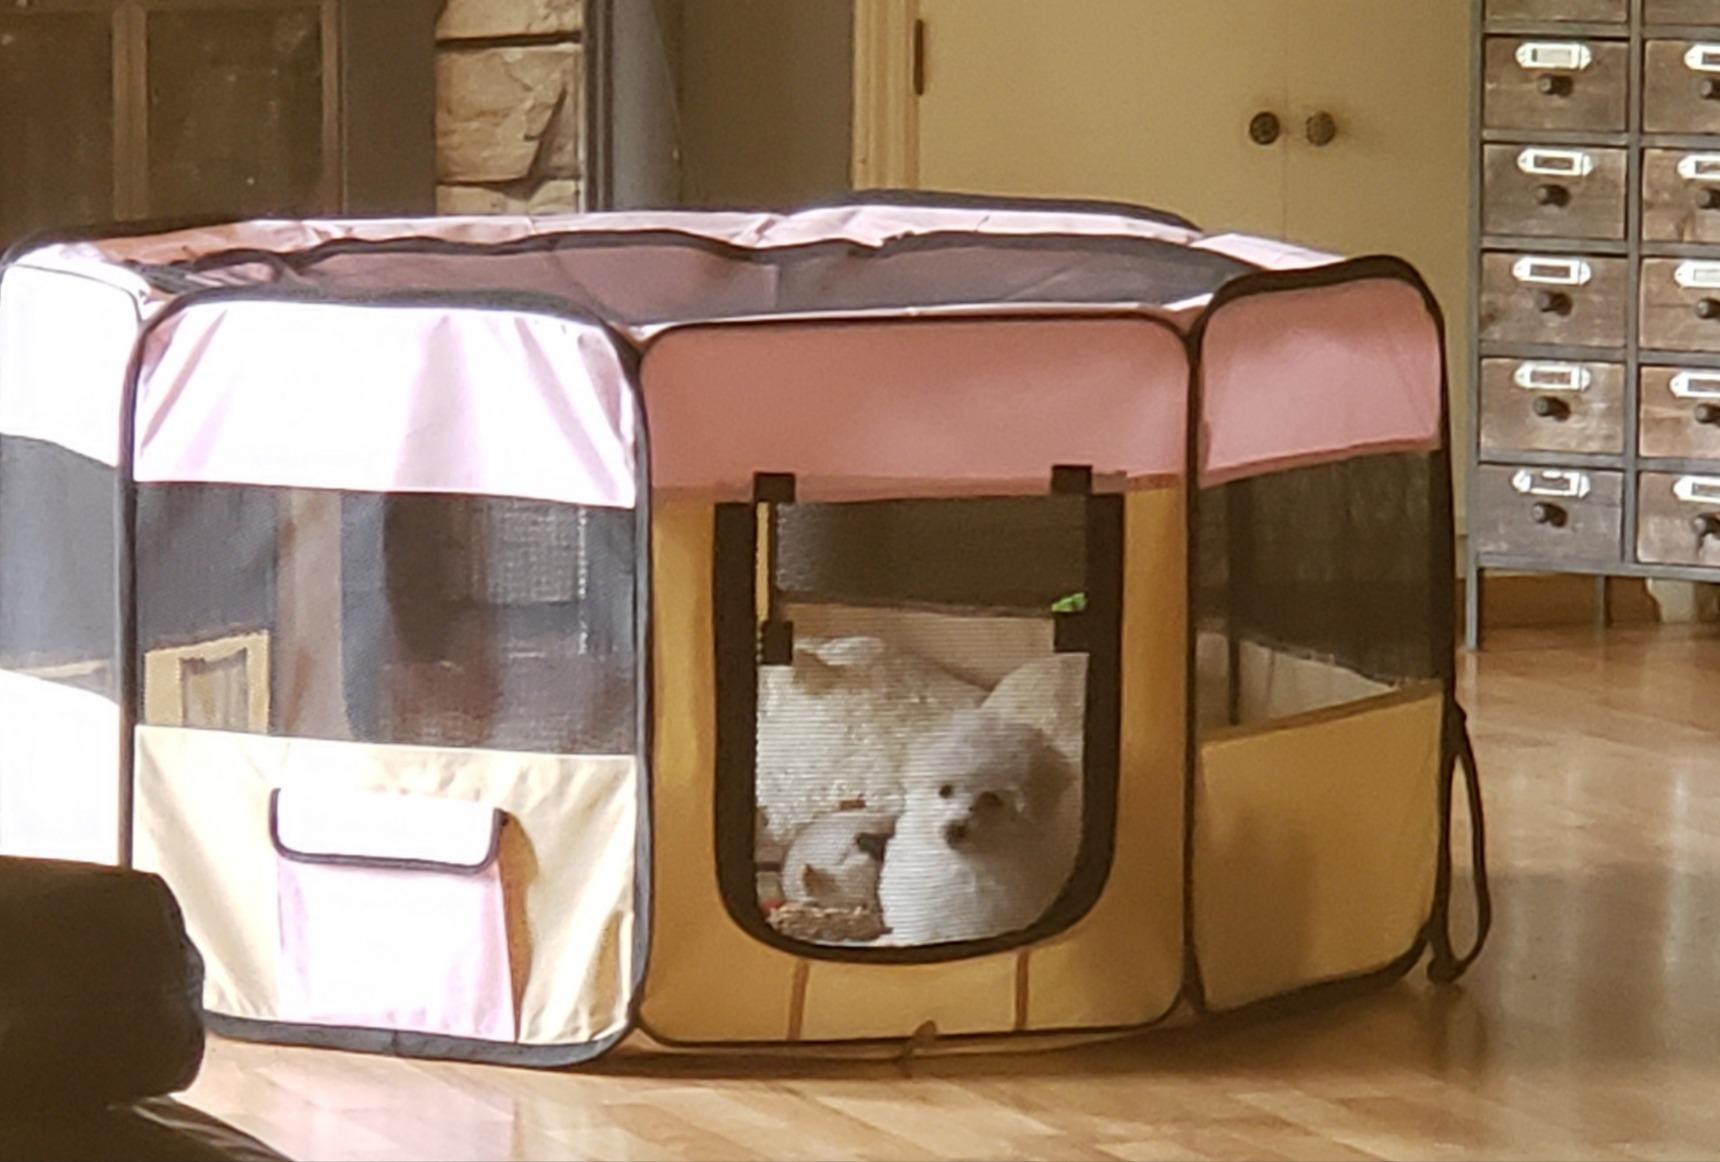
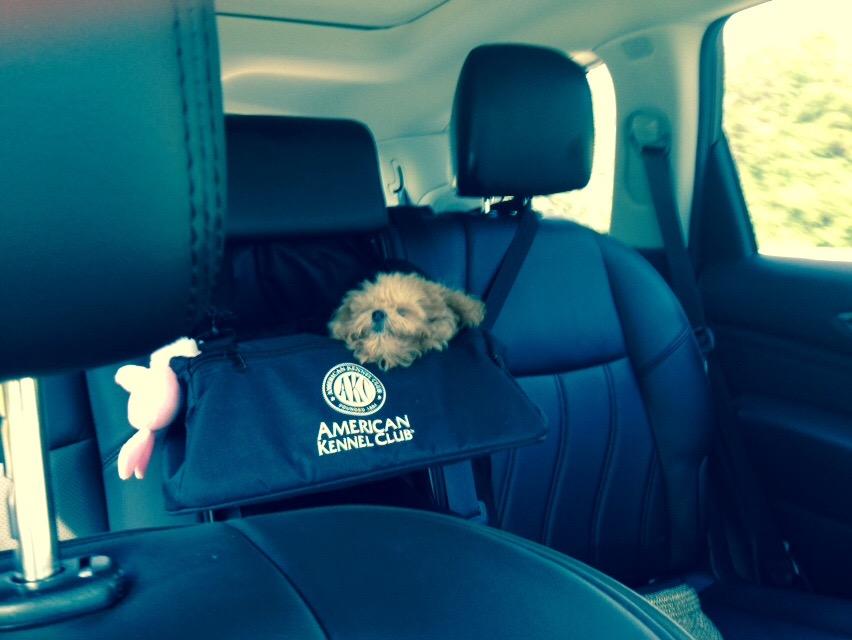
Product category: items_kennel
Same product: no